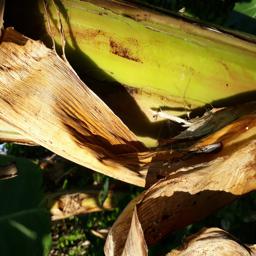
Label: PSEUDOSTEM WEEVIL